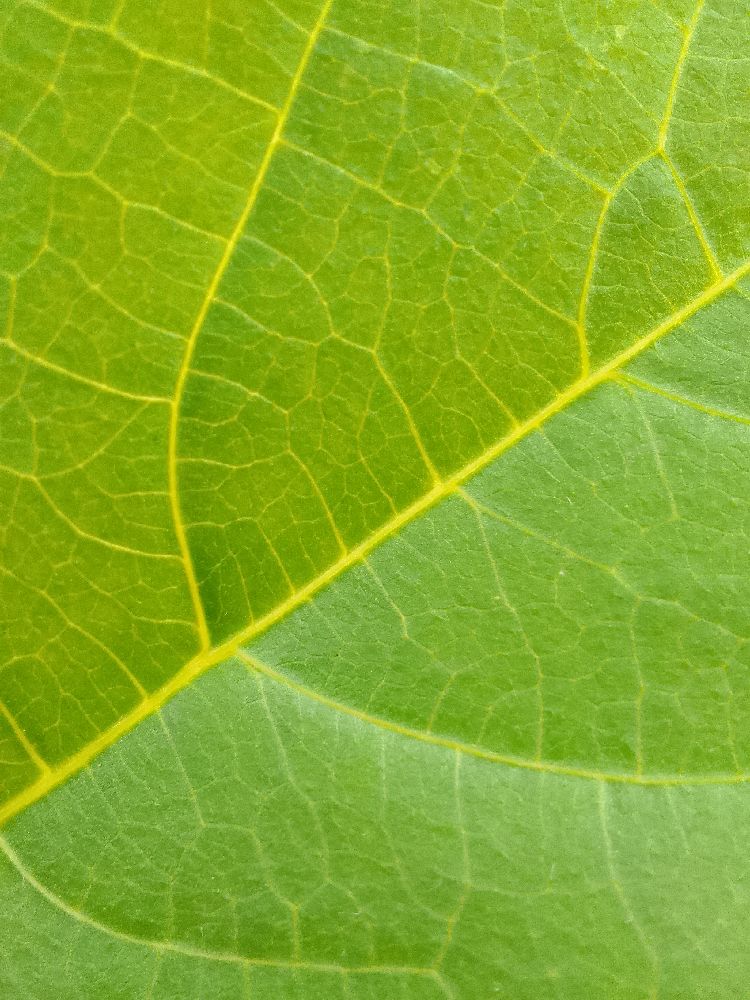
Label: healthy